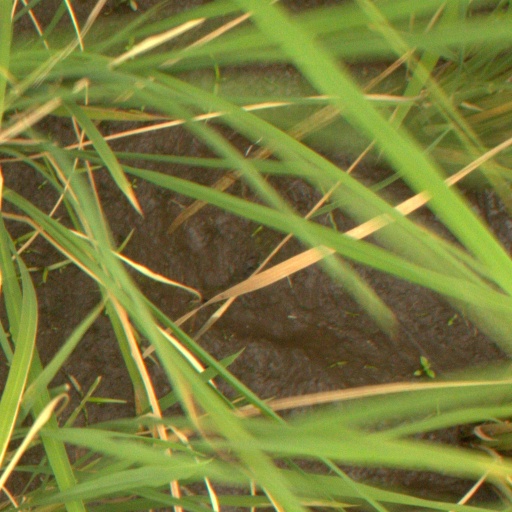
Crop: rice